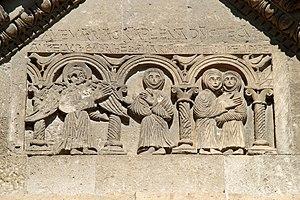
France - Provence - Chapelle Saint-Gabriel de Tarascon - Le tympan avec l'Annonciation et la Visitation
La chapelle Saint-Gabriel est une chapelle romane située au sud-est de Tarascon, près de Saint-Étienne-du-Grès dans le département français des Bouches-du-Rhône en région Provence-Alpes-Côte d'Azur.